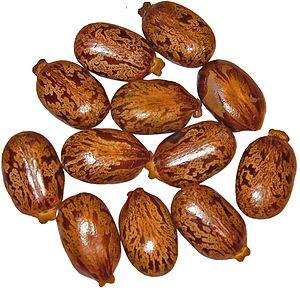
L'huile de ricin est une huile végétale non-alimentaire, appelée de façon impropre « huile de castor ». Elle est obtenue à partir des graines de ricin. Elle est incolore à jaune très clair.